Keefer Covered Bridge No. 7

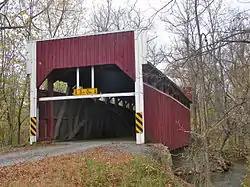
Keefer Covered Bridge No. 7, October 2011

The Keefer Covered Bridge No. 7 is a historic wooden covered bridge located at Liberty Township near Washingtonville in Montour County, Pennsylvania. It is a 78 foot long, Burr Truss bridge built in 1853. It has a square opening; rare for covered bridges in Pennsylvania. It crosses Chillisquaque Creek.